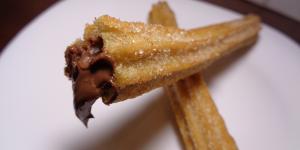
churros rellenos de chocolate